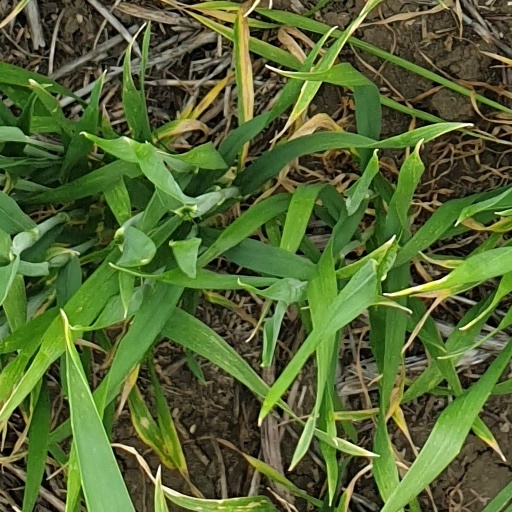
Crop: wheat